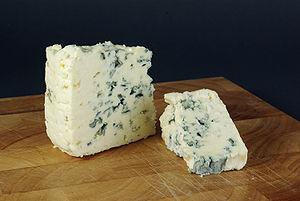
Bleu"
Cette page recense les espèces du genre Penicillium qui en compte plus de 300.
Penicillium roqueforti est une espèce de champignons ascomycètes saprophytes, très répandue dans la nature. Son principal usage fermier, artisanal ou industriel est la transformation laitière attachée aux fromages à pâte persillée comme le roquefort, la fourme d'Ambert, la fourme de Montbrison, le bleu d'Auvergne, le bleu des Causses, le bleu du Vercors-Sassenage, le bleu d'Élisabeth, le Blue Stilton, etc.